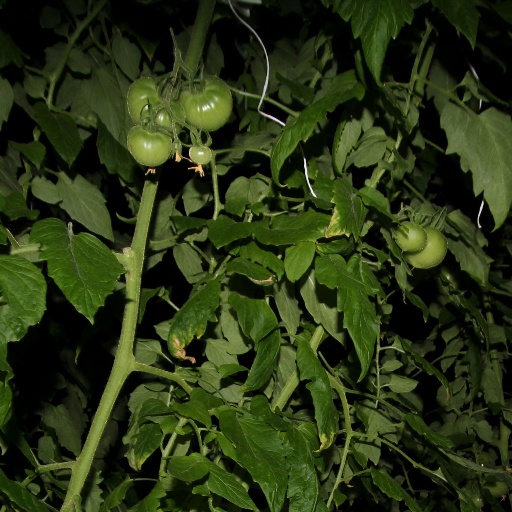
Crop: tomato